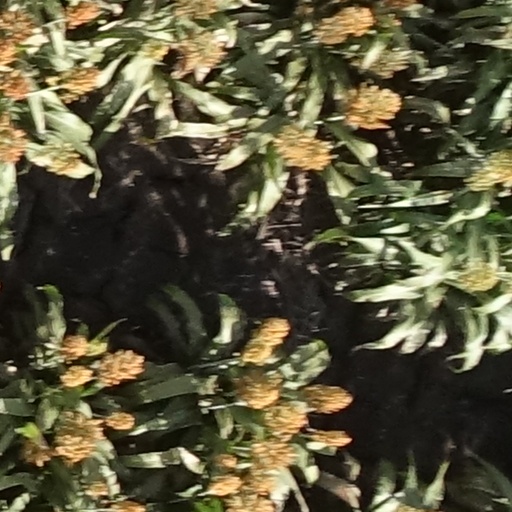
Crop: sorghum